Joe Madsen

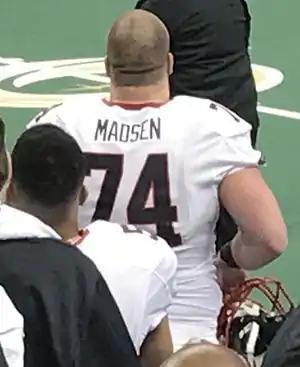
Madsen (74) in 2017

Joseph Madsen (born September 1, 1989) is an American former arena football offensive lineman. He played college football at West Virginia. He was originally signed by the Pittsburgh Steelers as an undrafted free agent.